Georg H. Jeitler

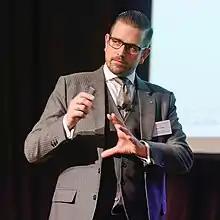
Georg Jeitler at the 9th DIIR Anti Fraud Management conference in Düsseldorf, 2018

Georg Hans Jeitler (born 27 September 1979), also referred as Georg H. Jeitler, is an Austrian entrepreneur, lecturer and forensic economist based in Vienna, Austria. He has served as a judiciary's expert witness and investigator in several Austrian corruption scandals including Telekom Austria Affair and Tetron Affair. He is vice president of the Austrian Court Experts’ Association.